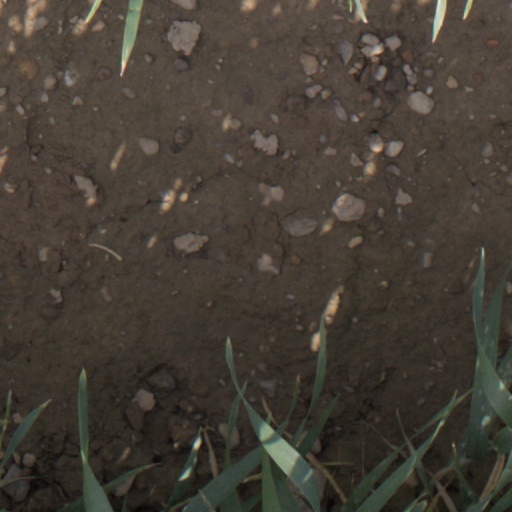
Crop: wheat